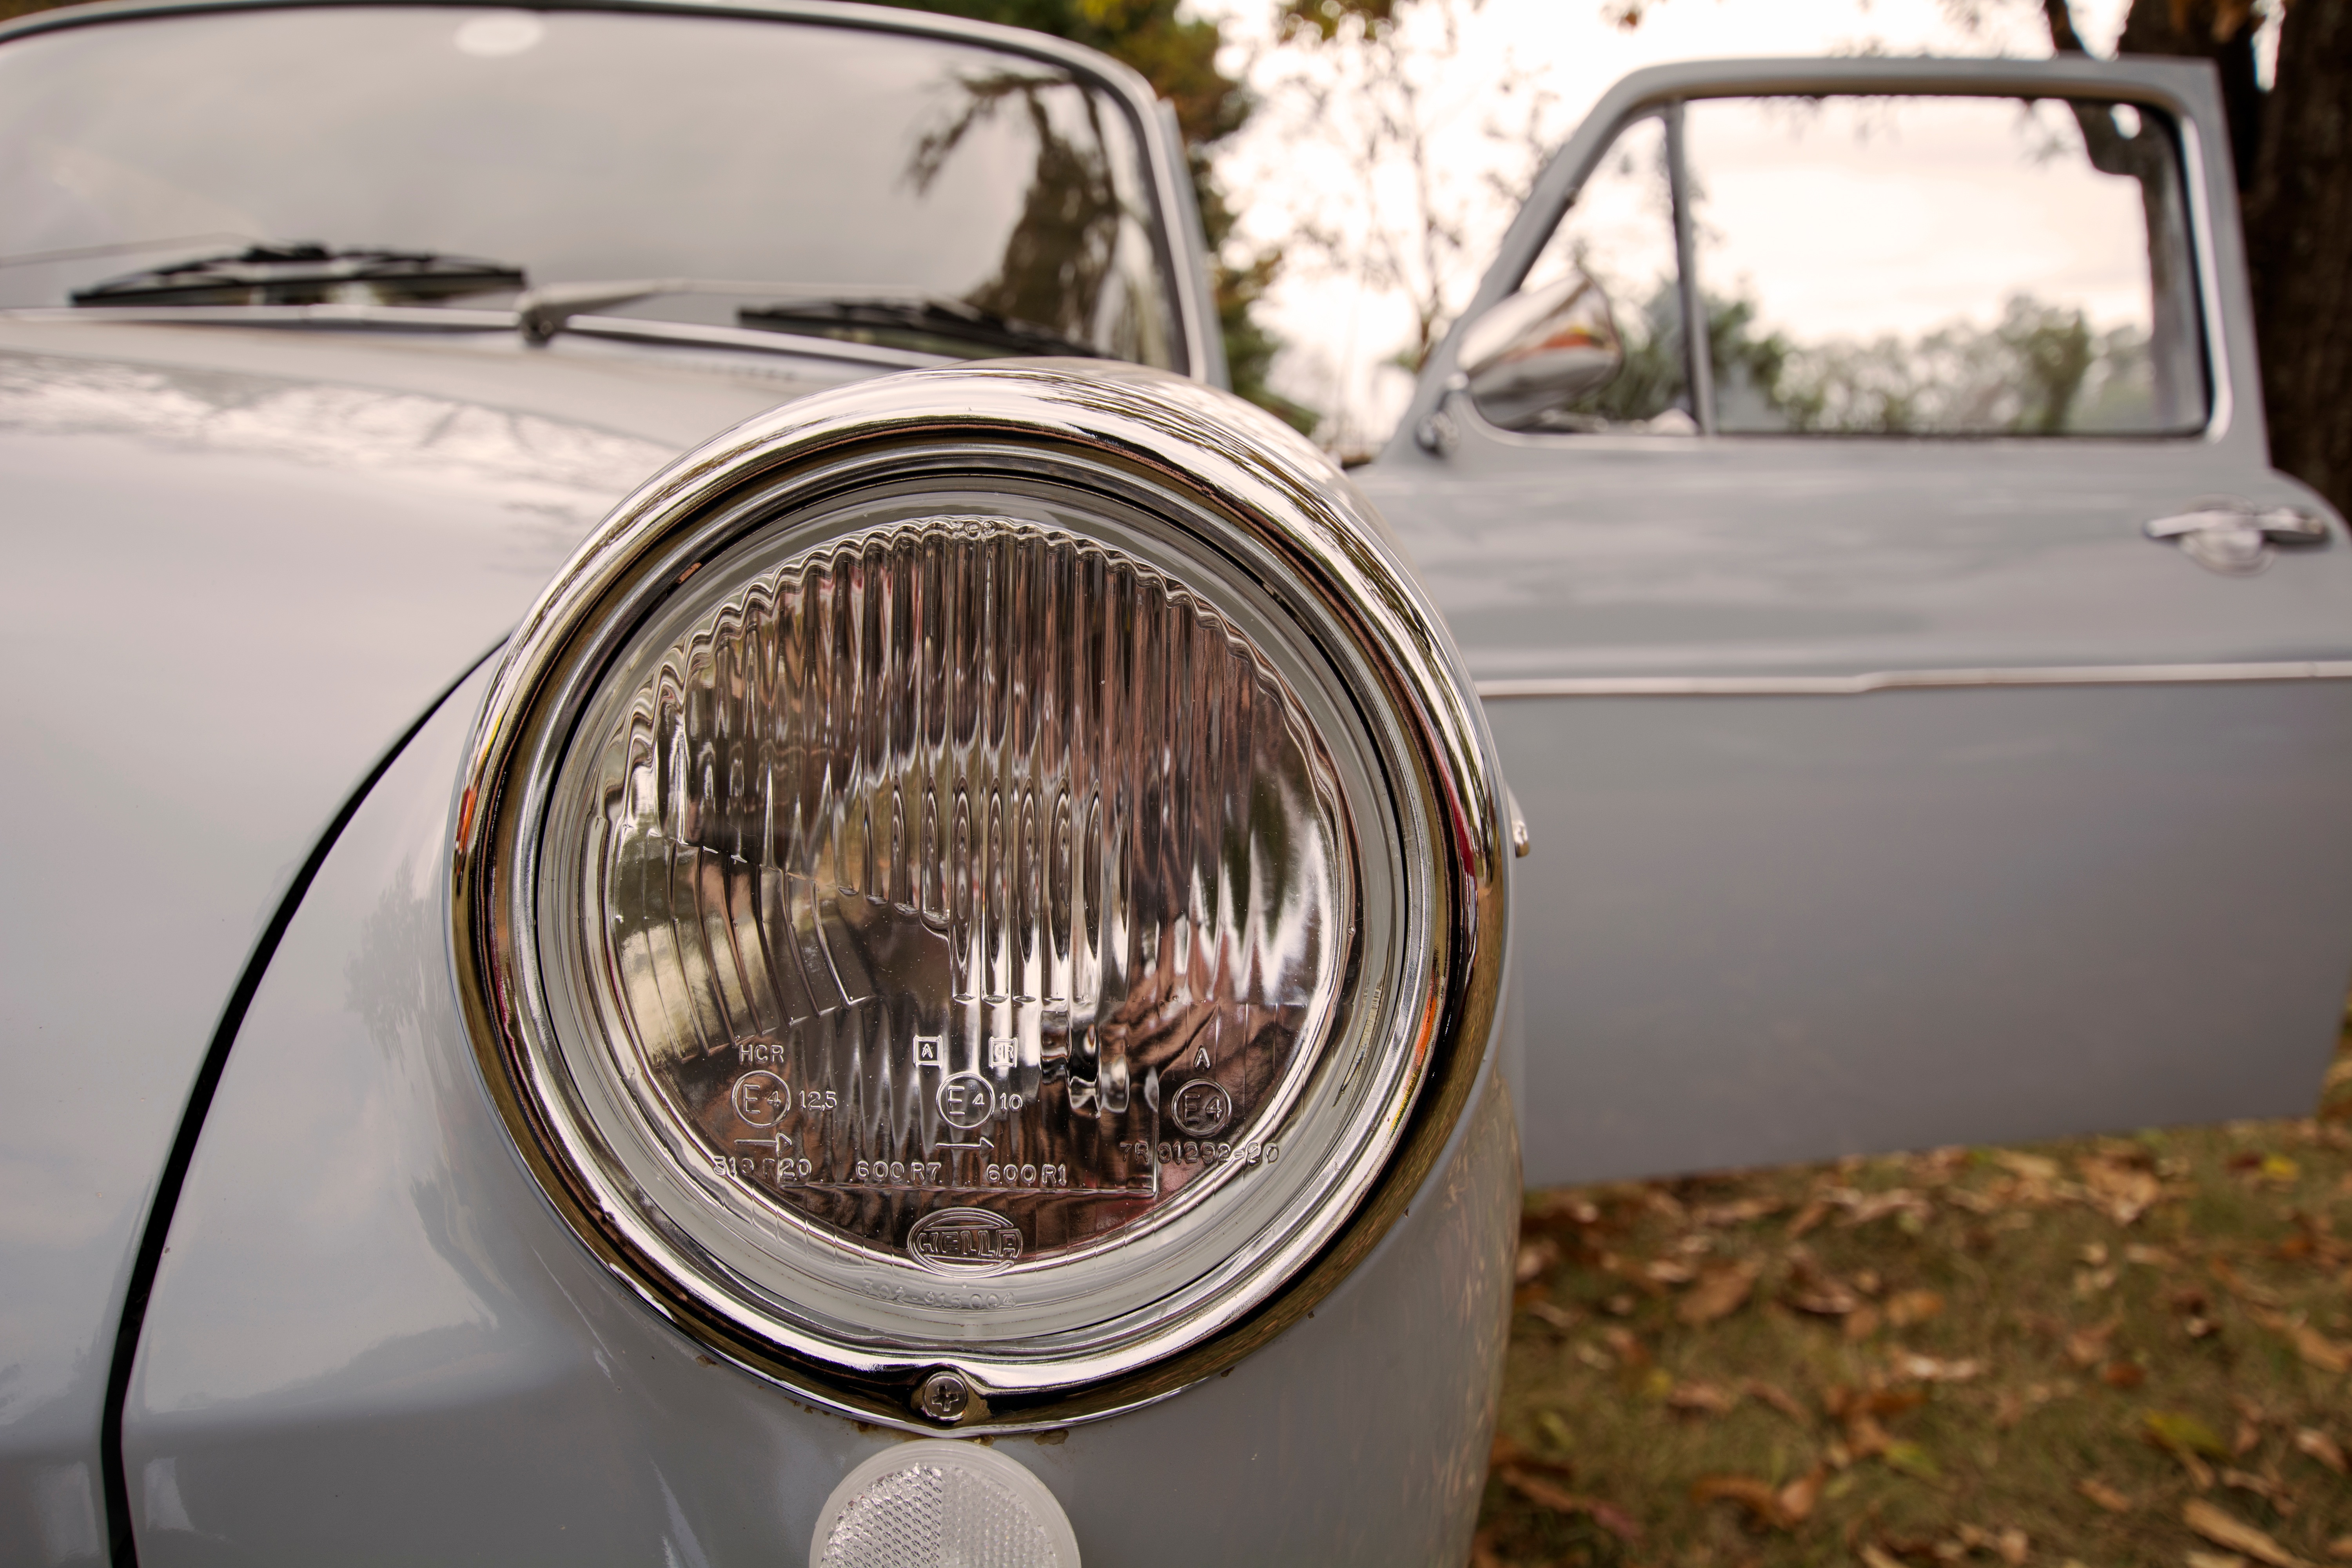
car, wheel, vehicle, motor vehicle, vintage car, sedan, classic, antique car, city car, land vehicle, automobile make, automotive exterior, luxury vehicle, subcompact car